VF-2 (1943–1945)

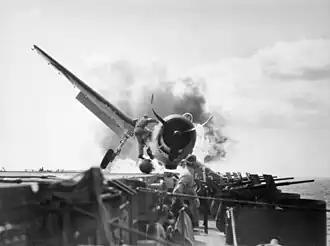
VF-2 Grumman F6F-3 Hellcat crash-lands aboard , 10 November 1943

VF-2 was established on 1 June 1943, at Naval Air Station Atlantic City. VF-2, known now as the "Rippers," became the first World War II fighting squadron to bear the same designation as a previous unit in the war. Several pilots came from VF-6 and VF-10. The squadron initially deployed 8 FM-1 Wildcats but soon received the Grumman F6F Hellcat.